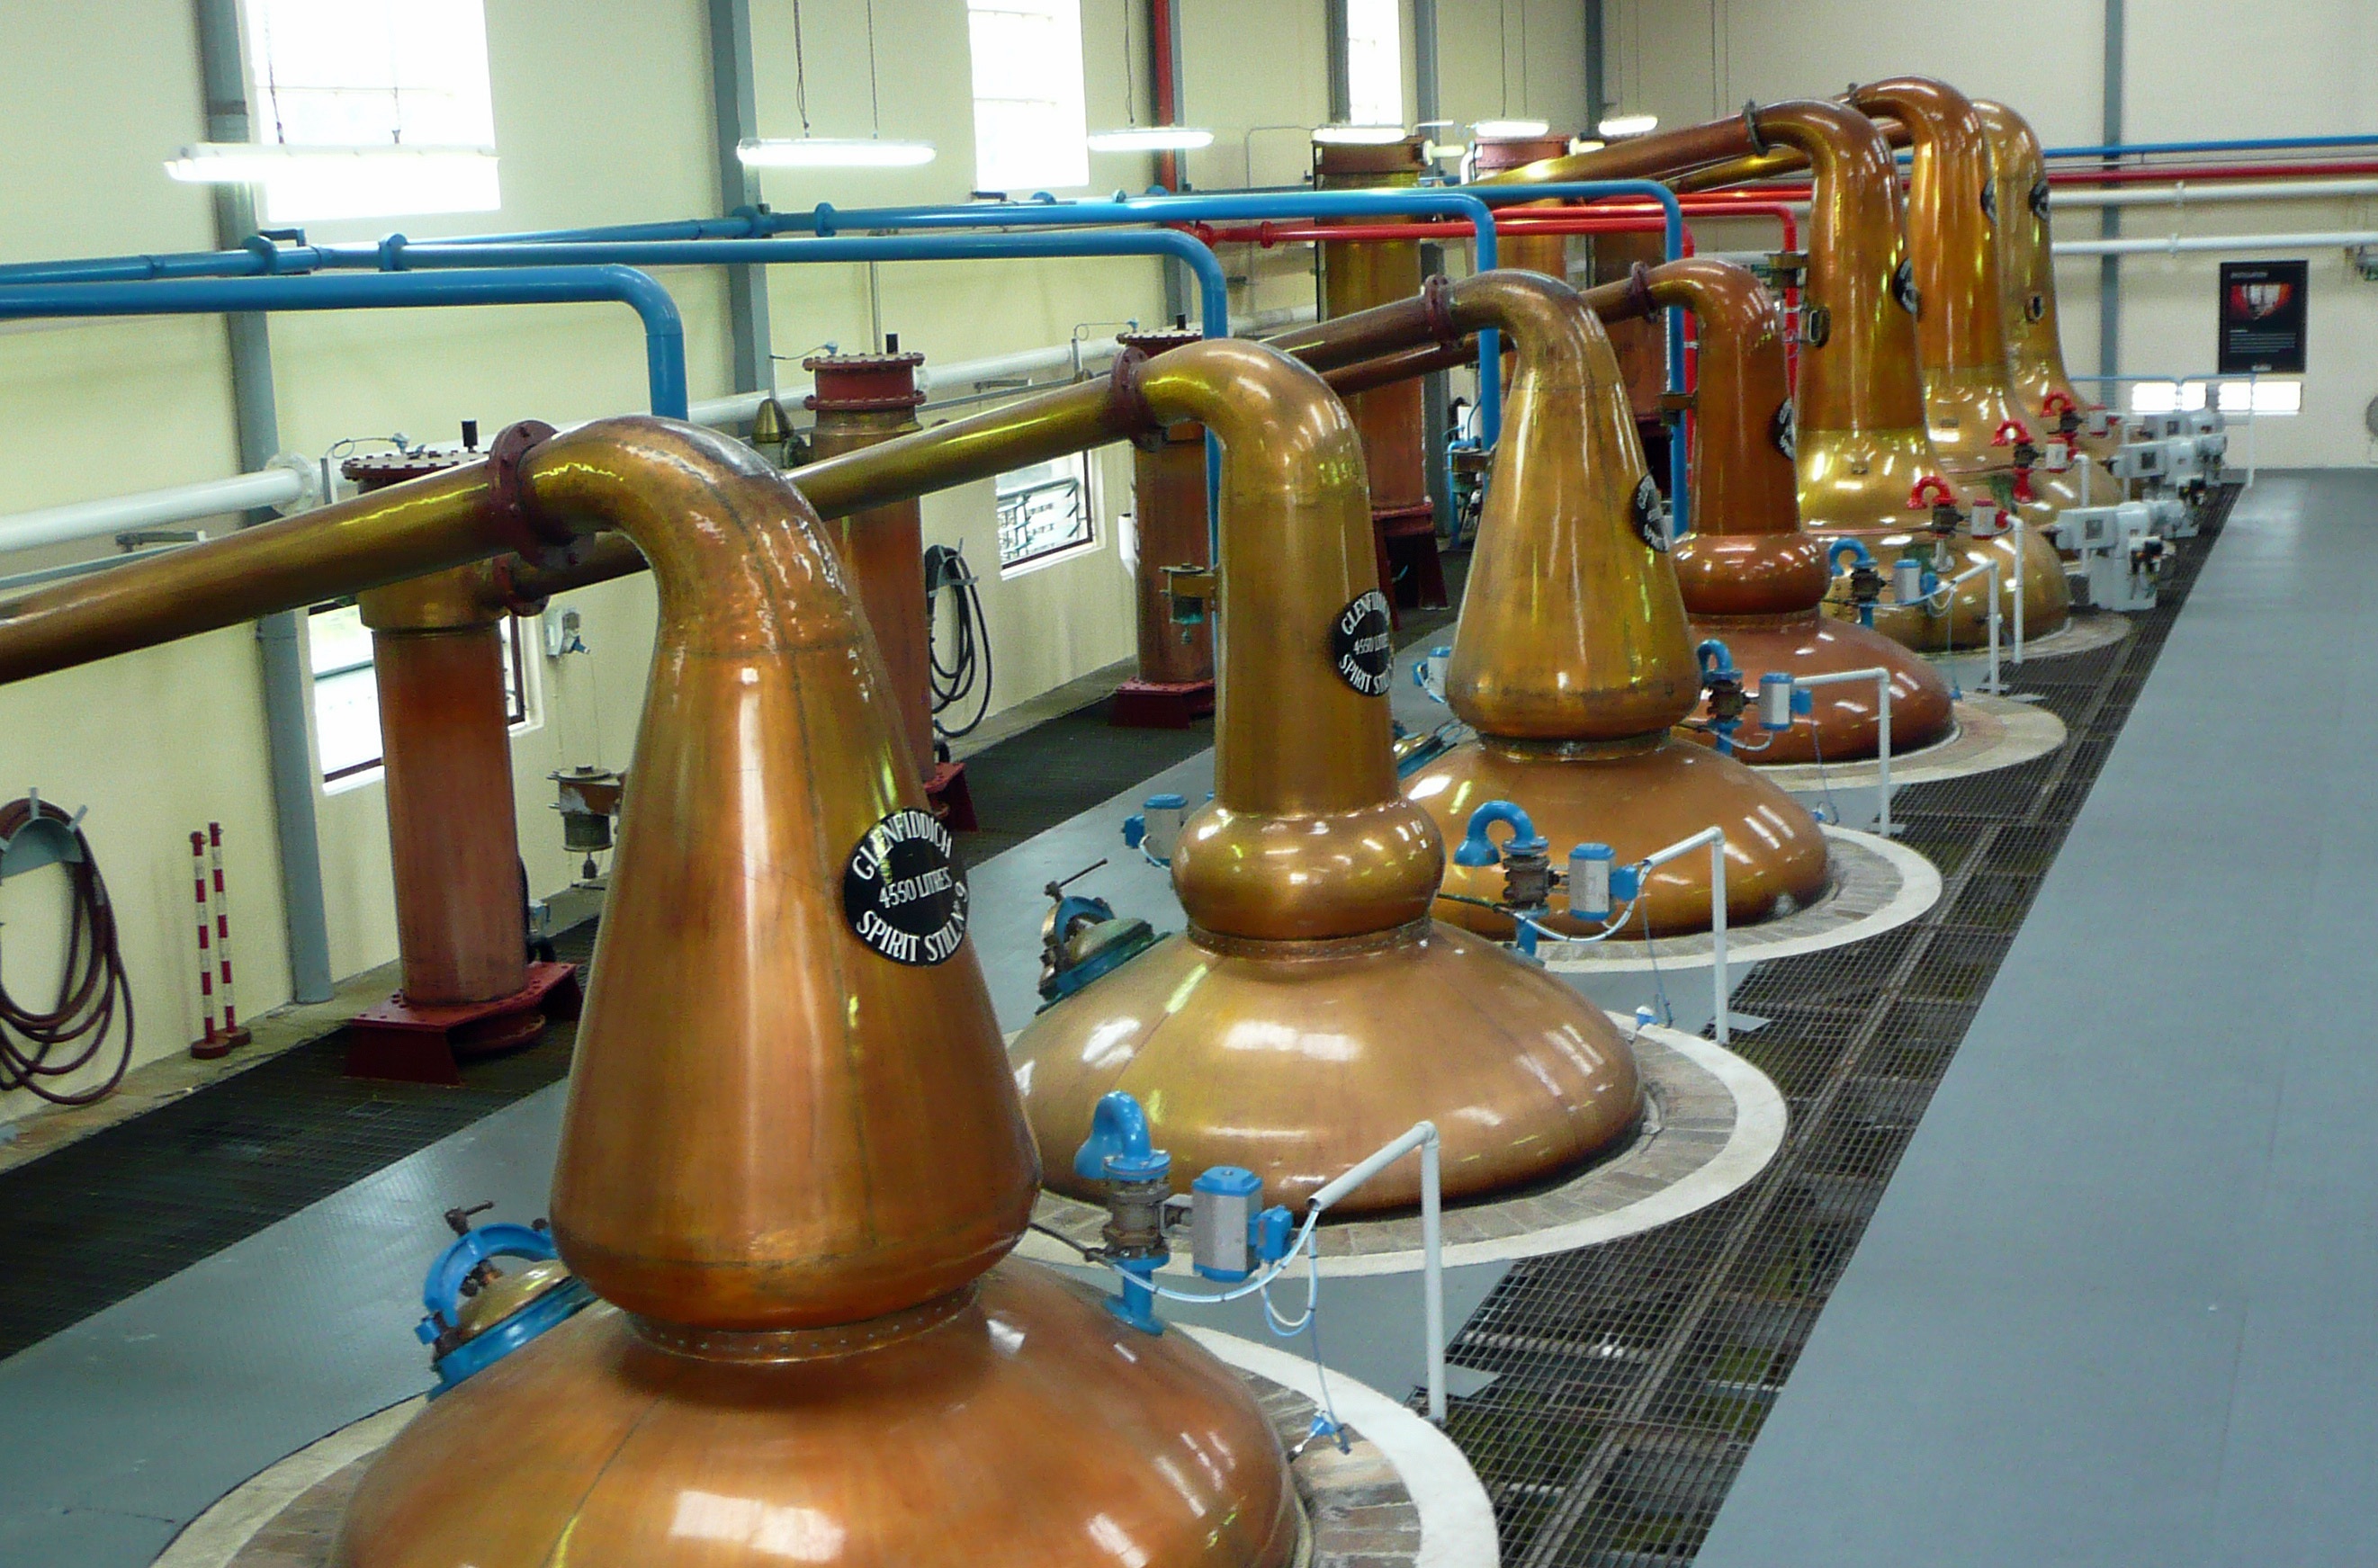
restaurant, amusement park, beer, distillery, musical instrument, whiskey, whisky, scotland, glenfiddich